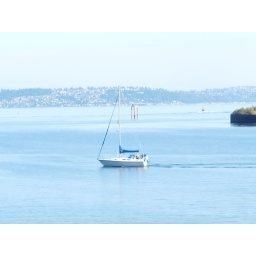
boat in blue